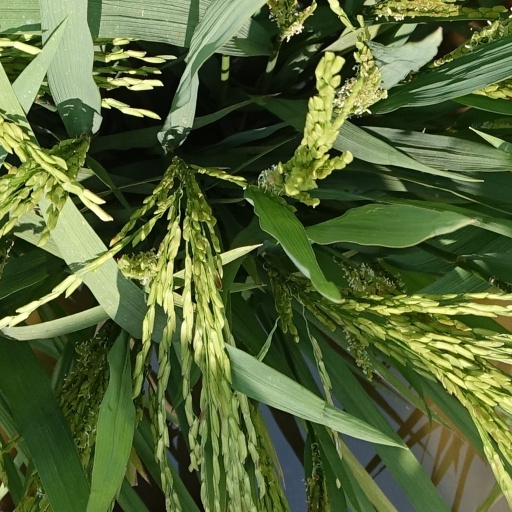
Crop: rice